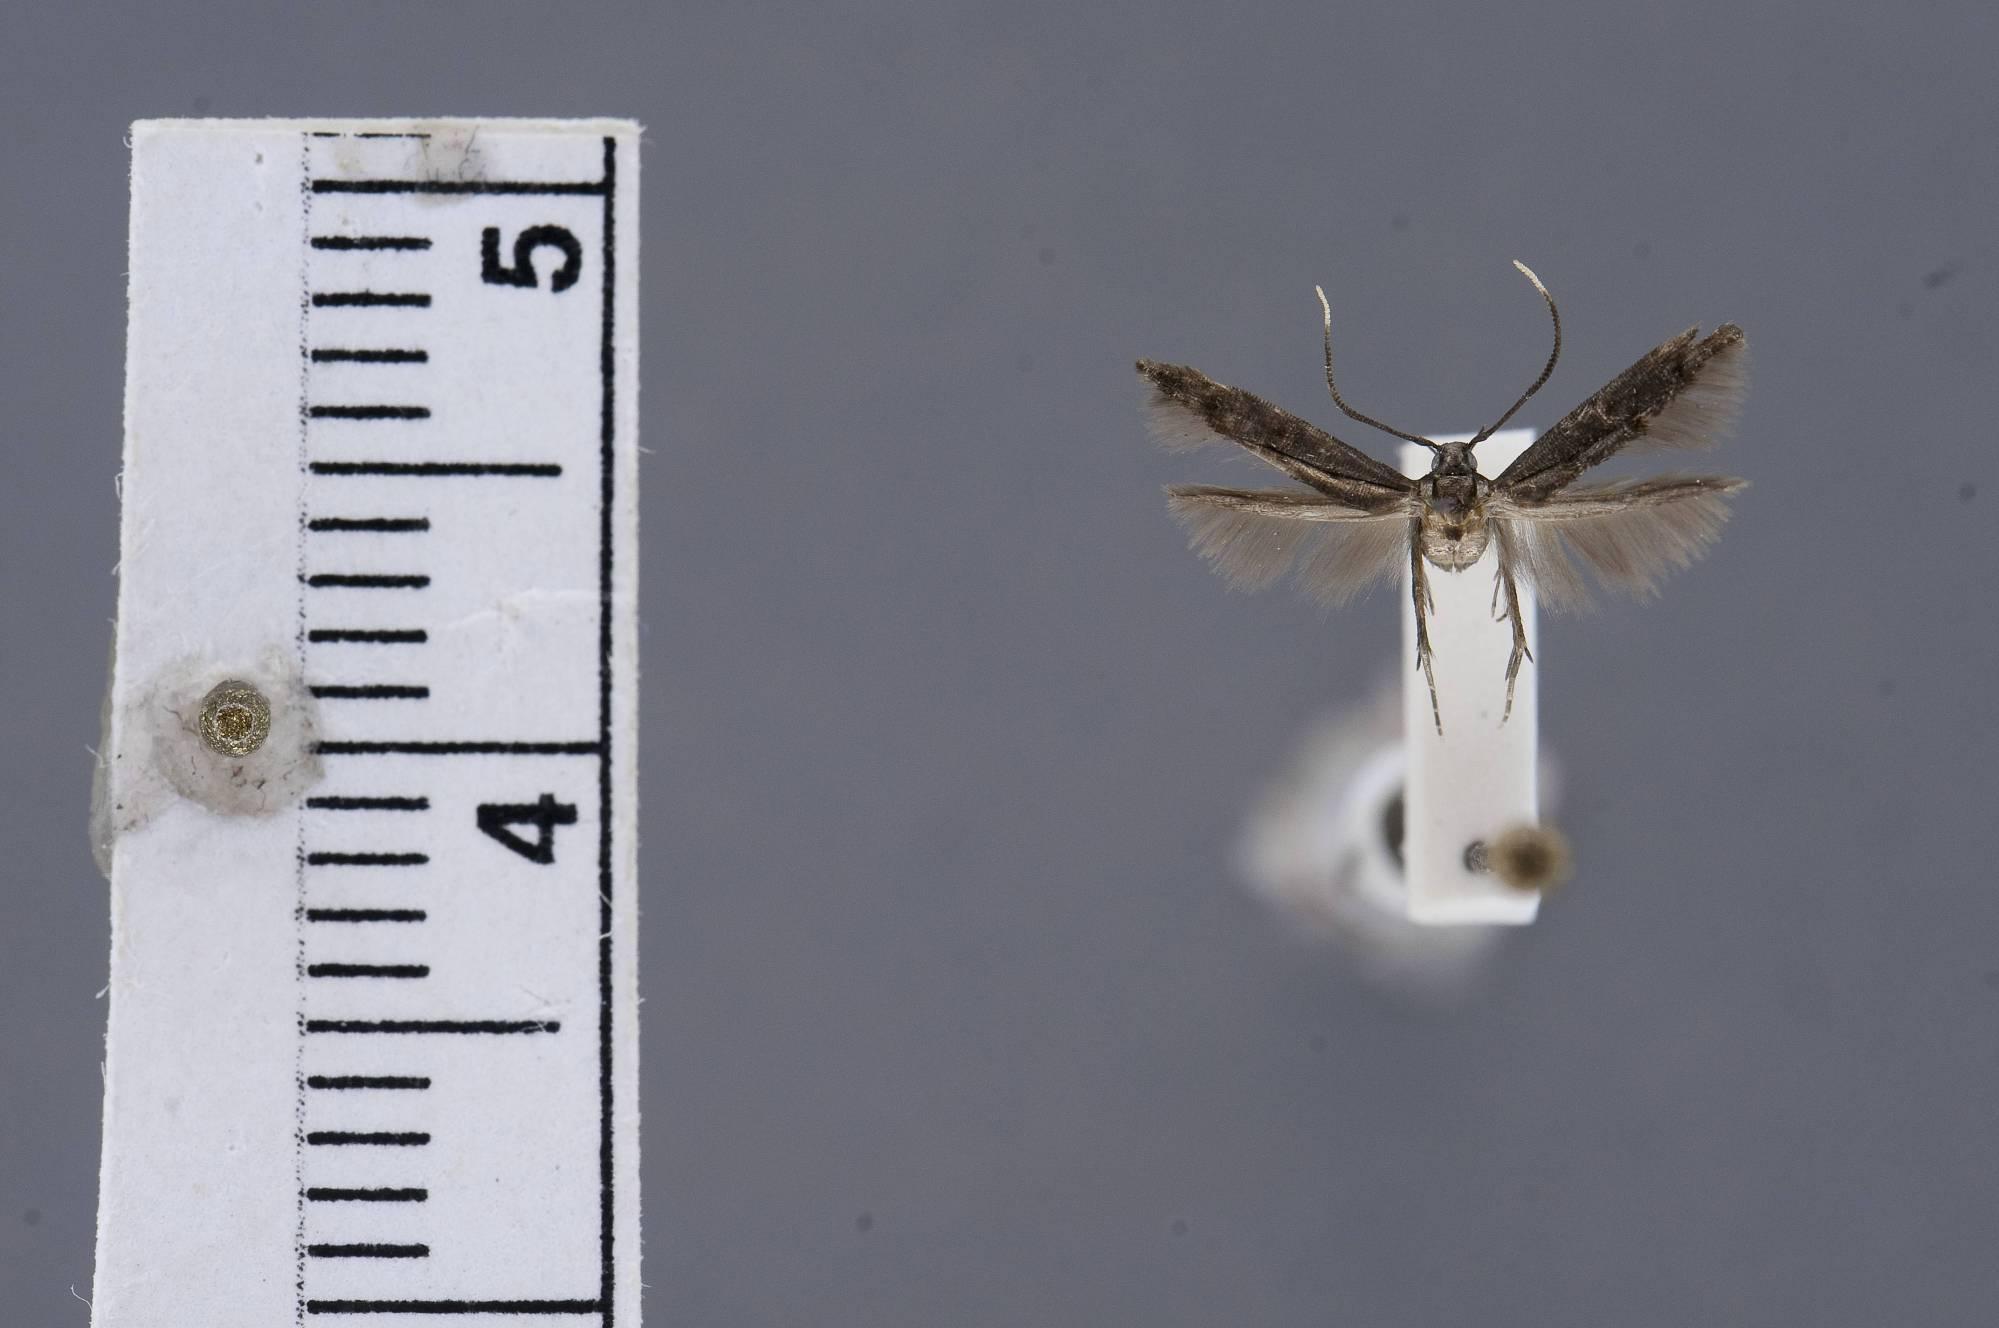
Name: Walshia elegans
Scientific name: Walshia elegans Hodges, 1978
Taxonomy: Animalia, Arthropoda, Insecta, Lepidoptera, Glossata, Cosmopterigidae, Chrysopeleiinae
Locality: Fluker, Tangipahoa, Louisiana, United States
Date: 13 Sep 1971